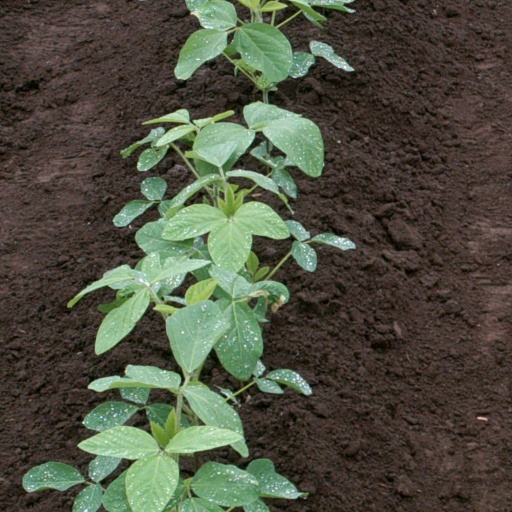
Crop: soybean